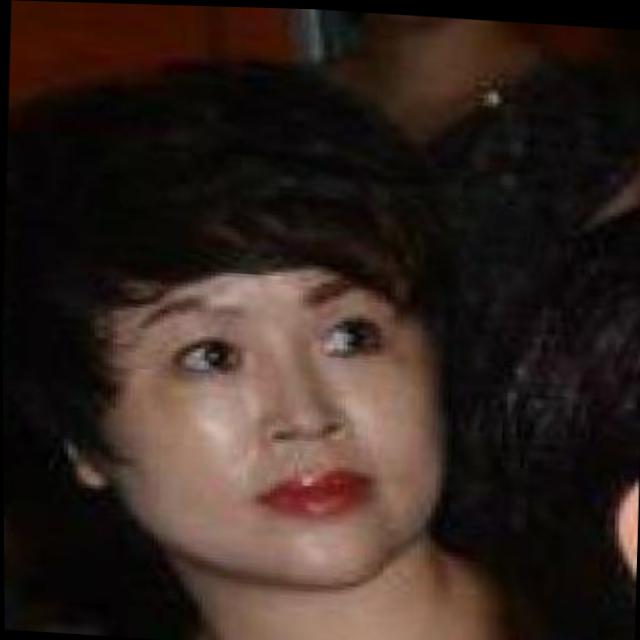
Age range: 45-64